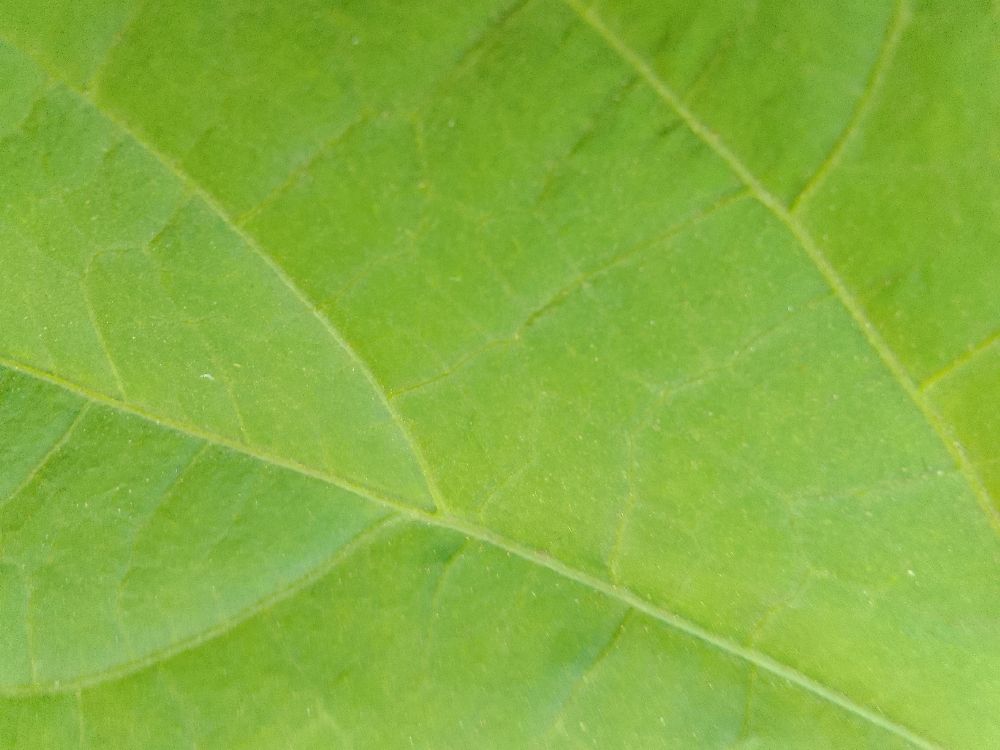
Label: healthy